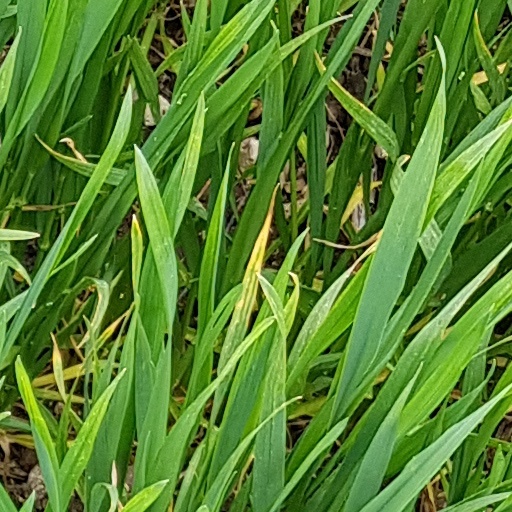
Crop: wheat